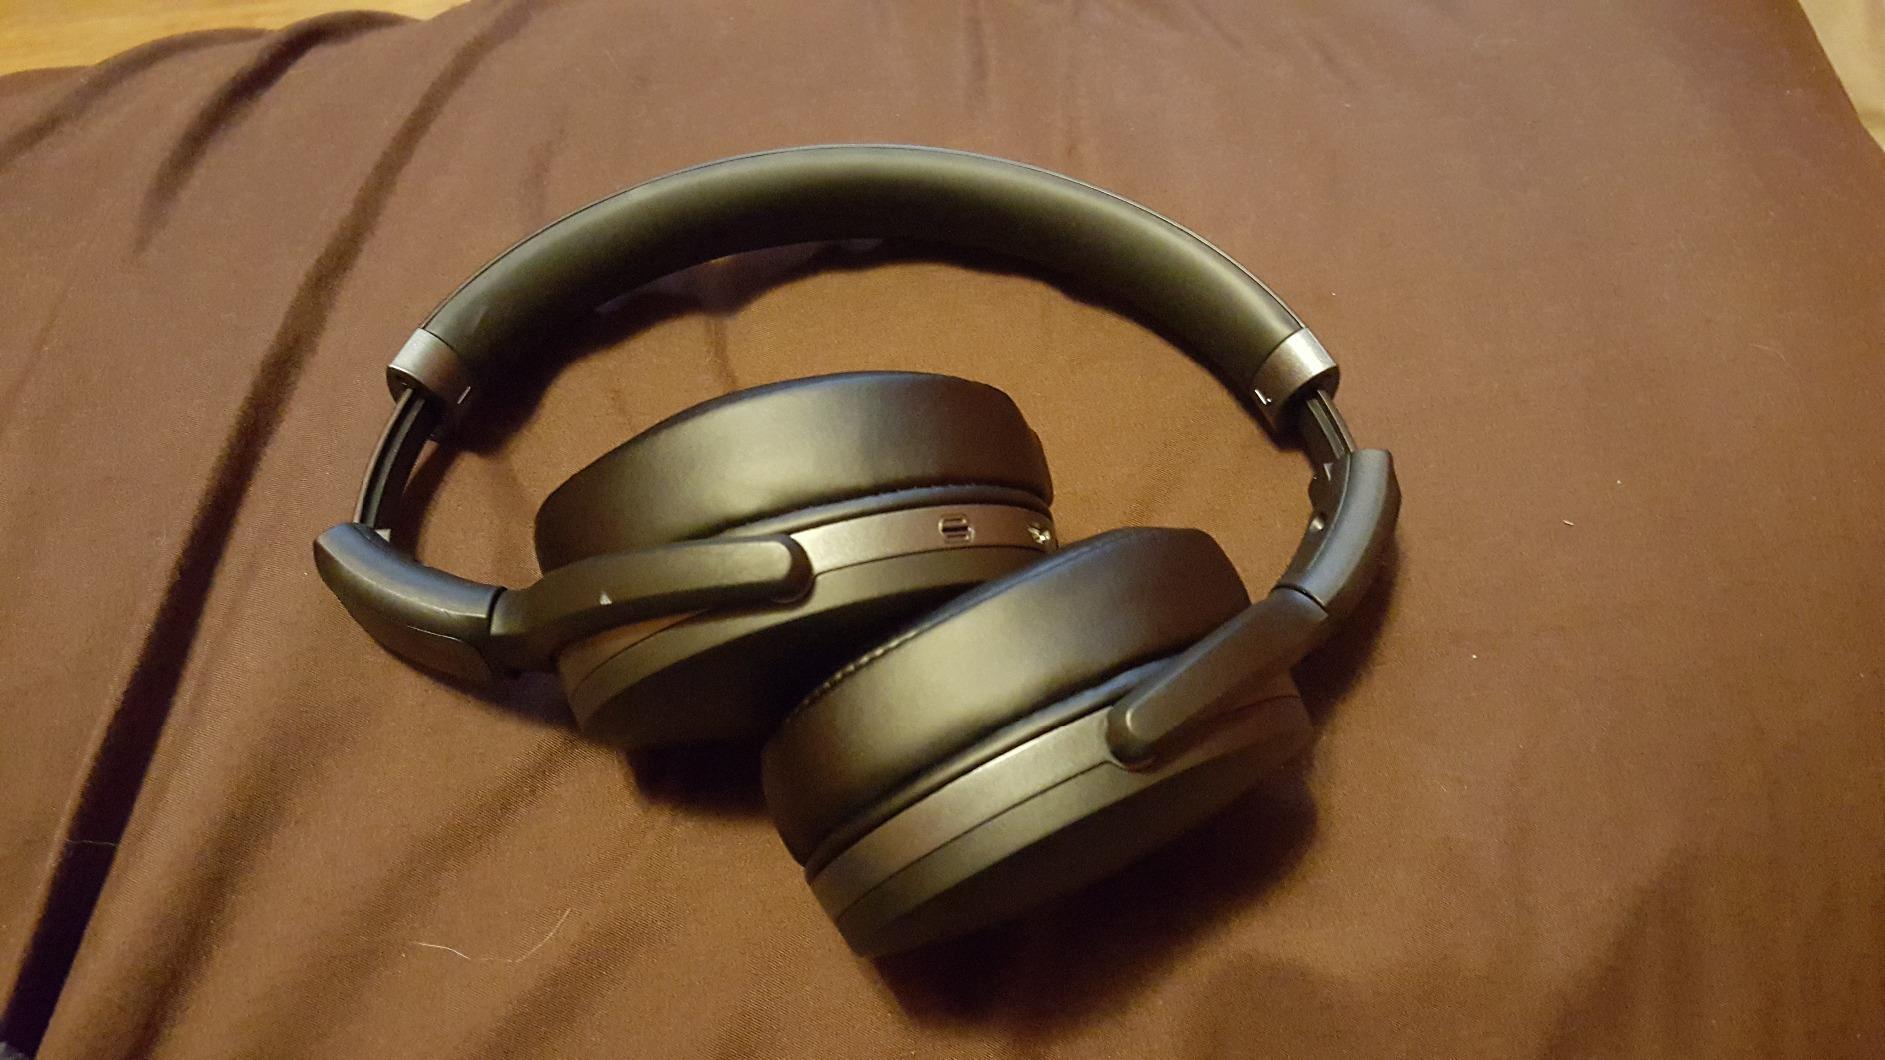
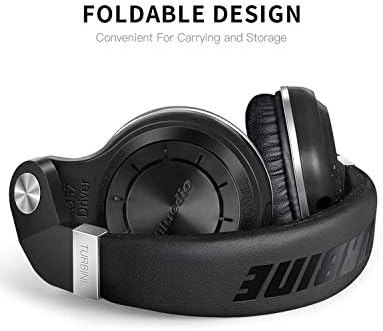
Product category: headphones
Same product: no